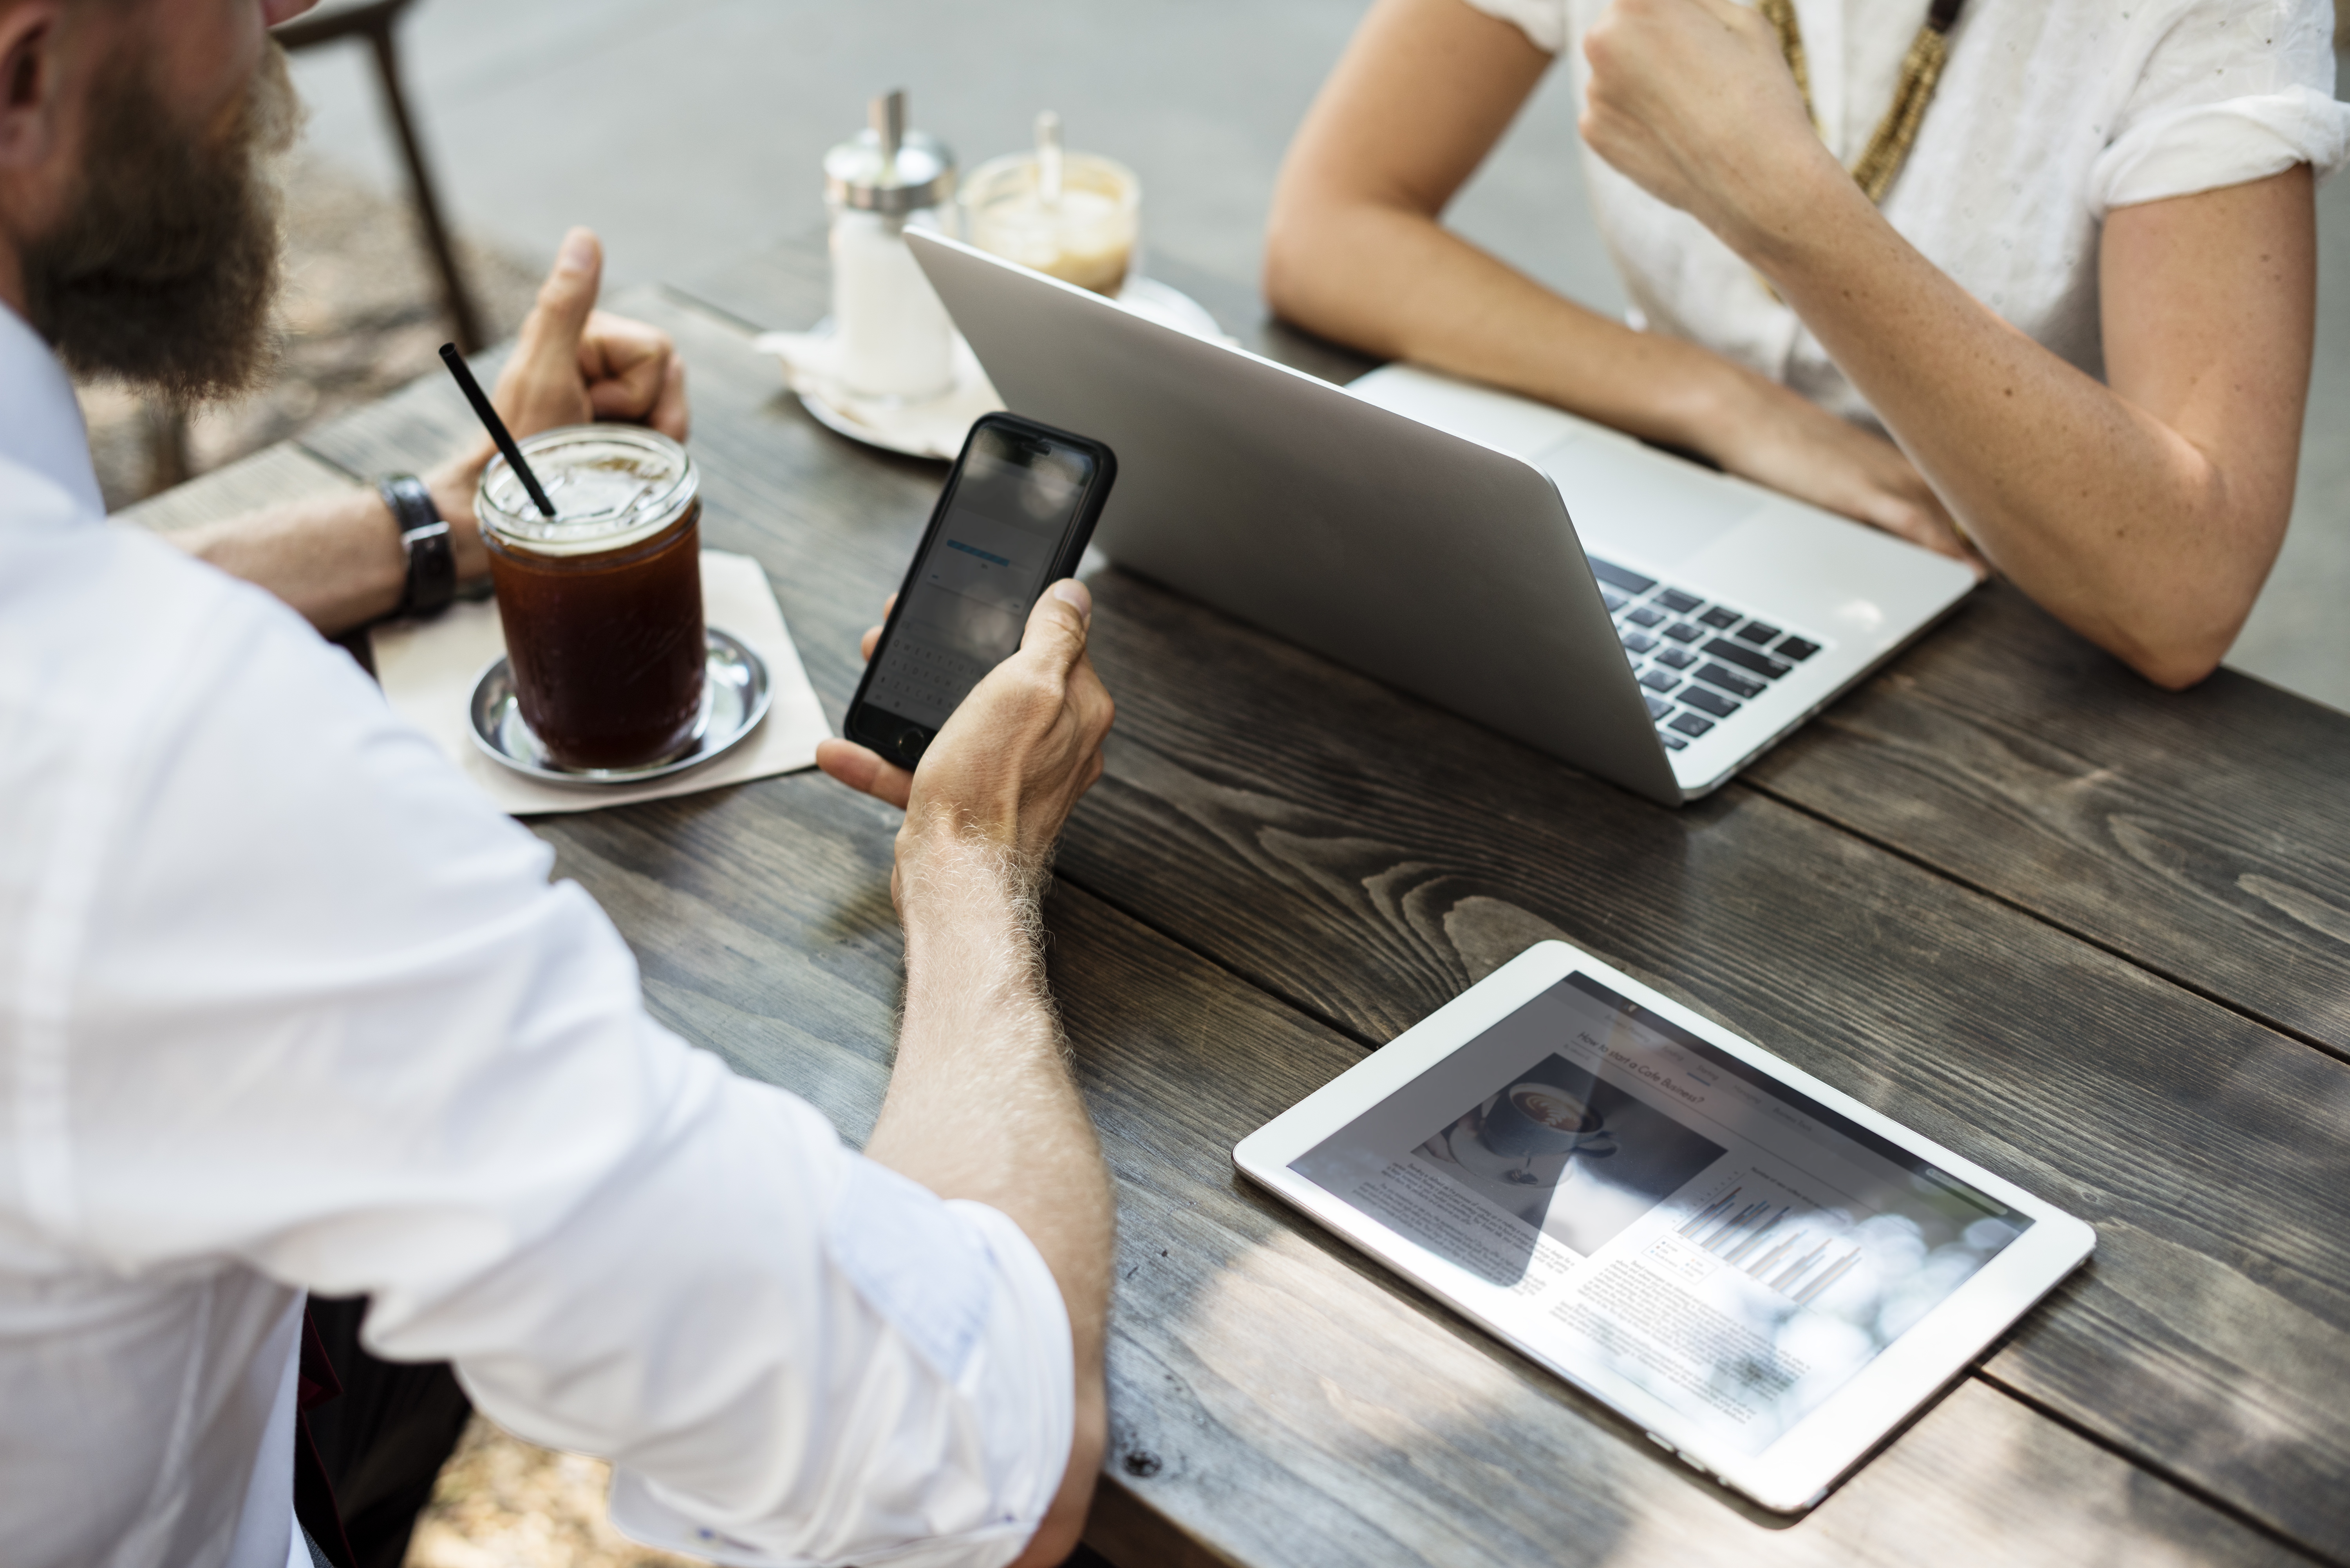
tablet computer, table, technology, gadget, electronic device, sitting, hand, eyewear, ipad, smartphone, job, drawing